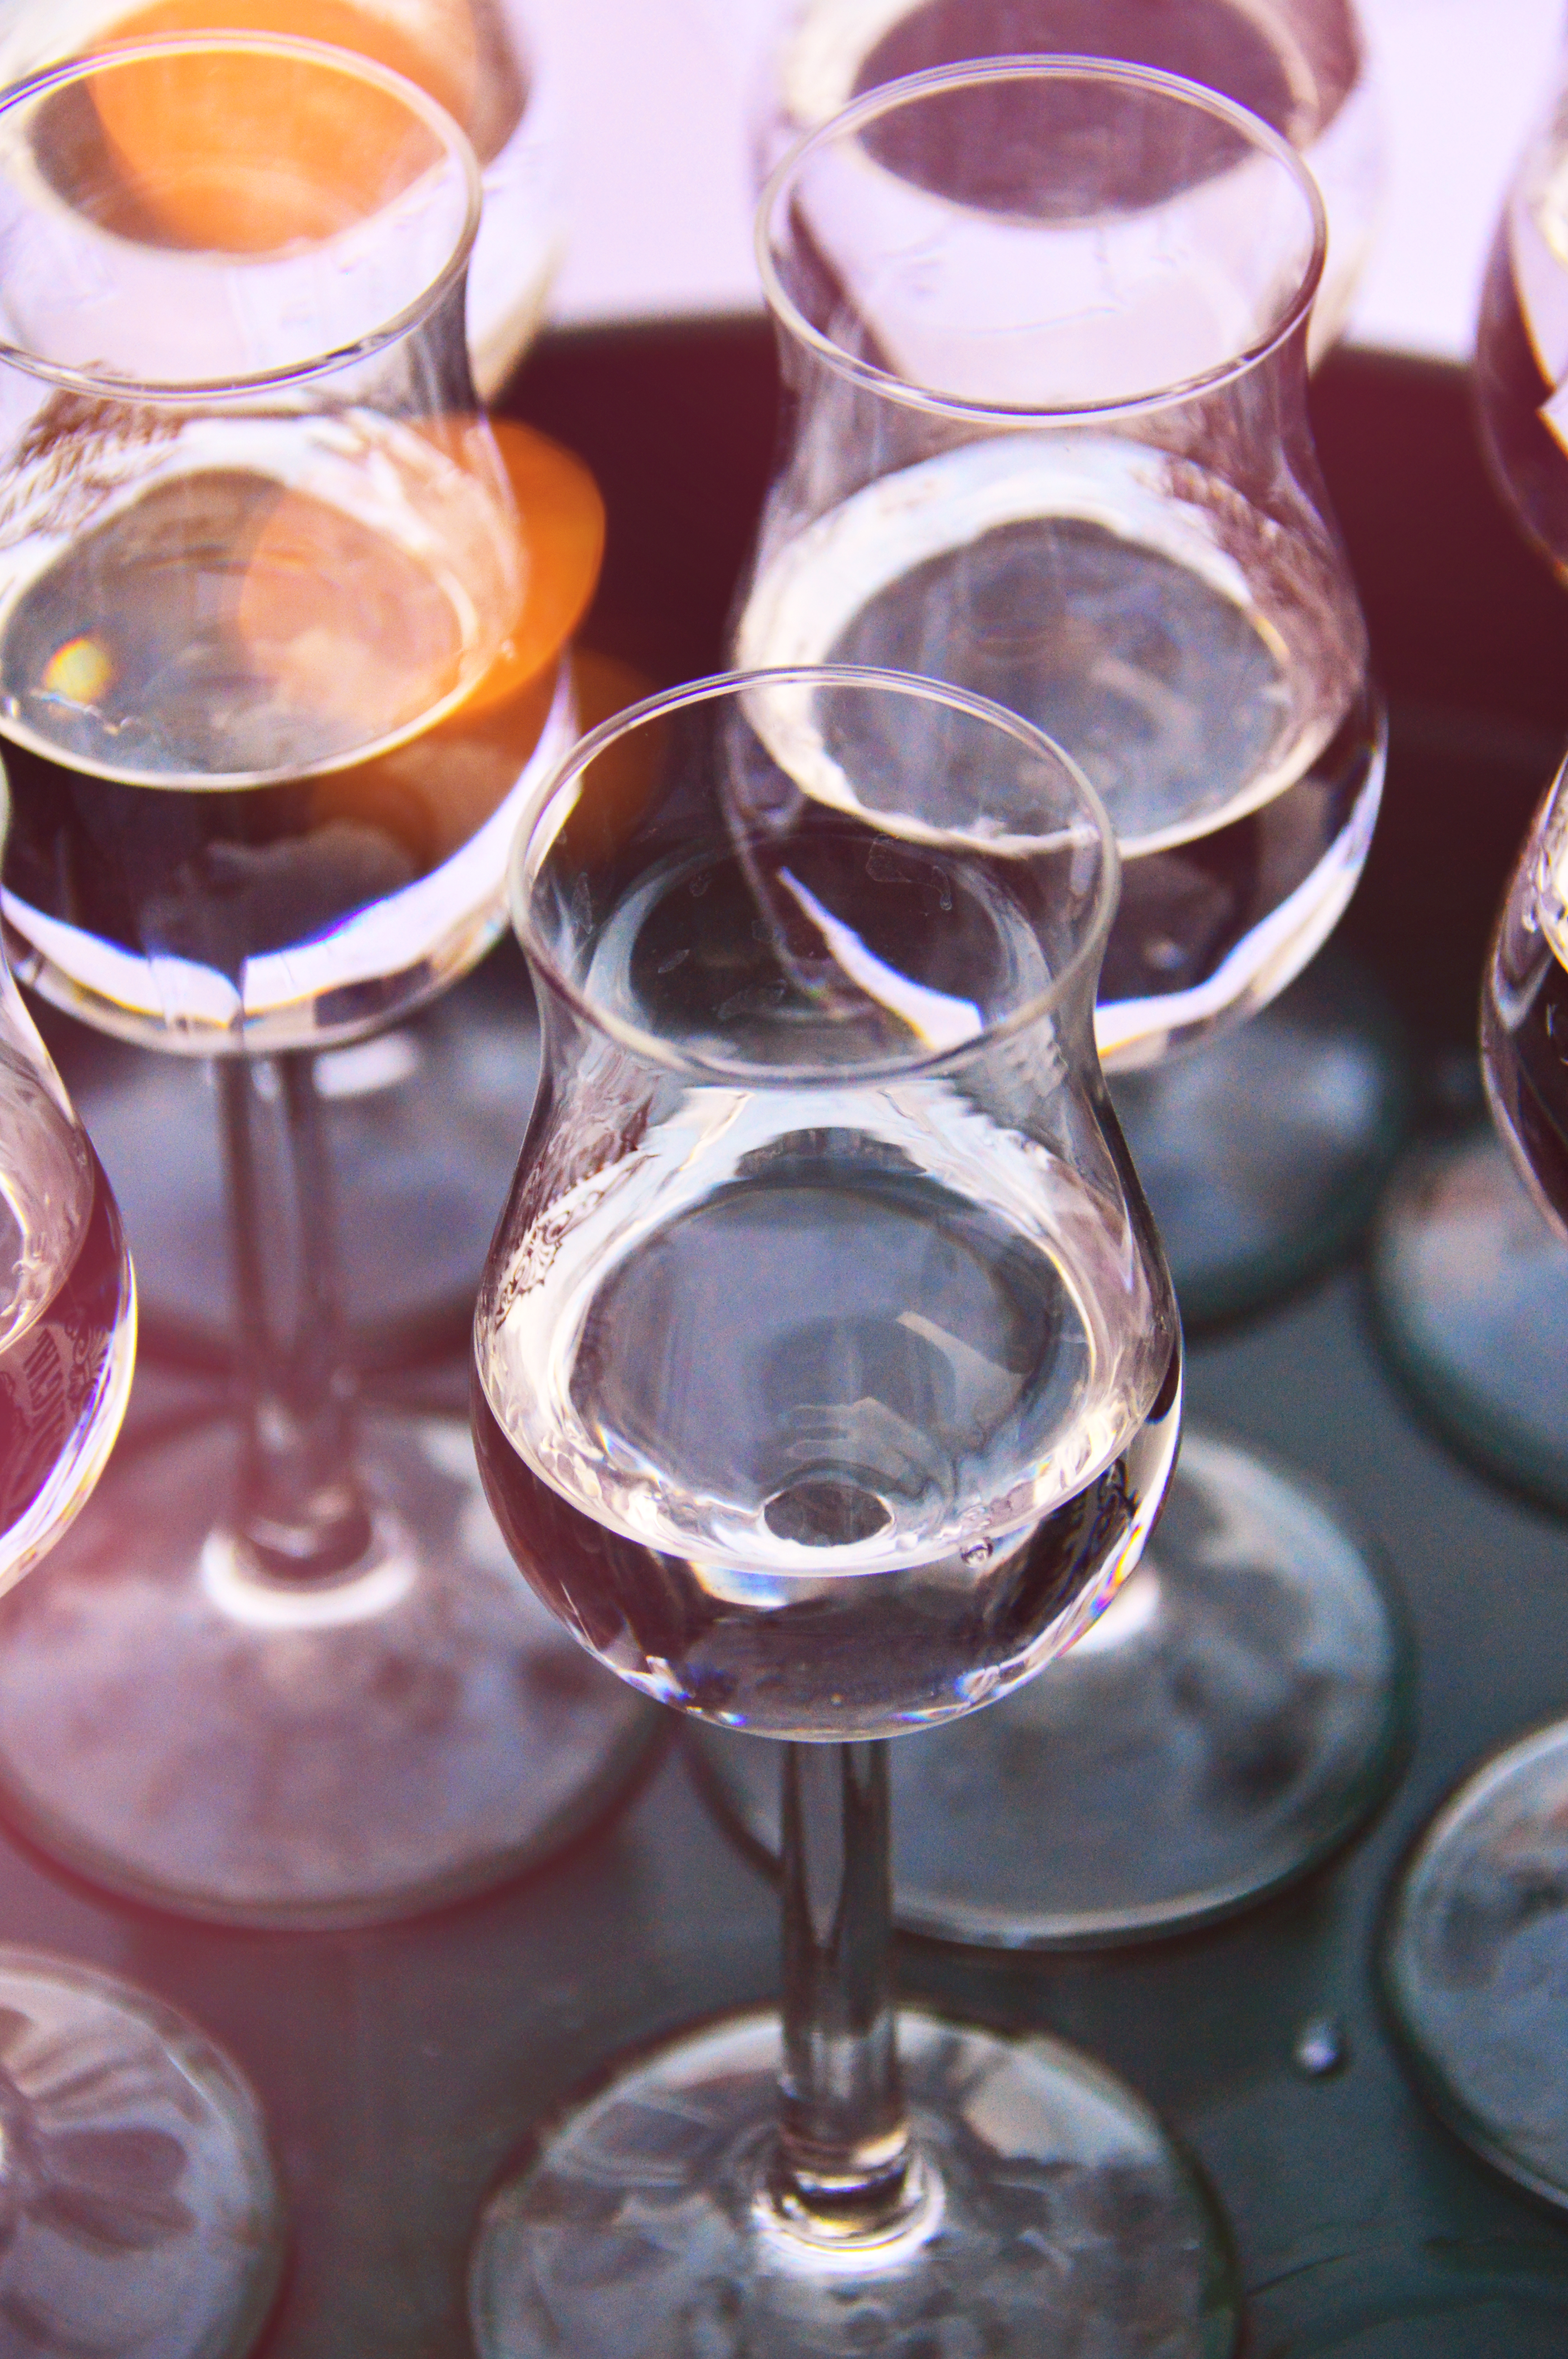
drink, wine glass, stemware, glass, champagne stemware, tableware, drinkware, wine, liqueur, cocktail